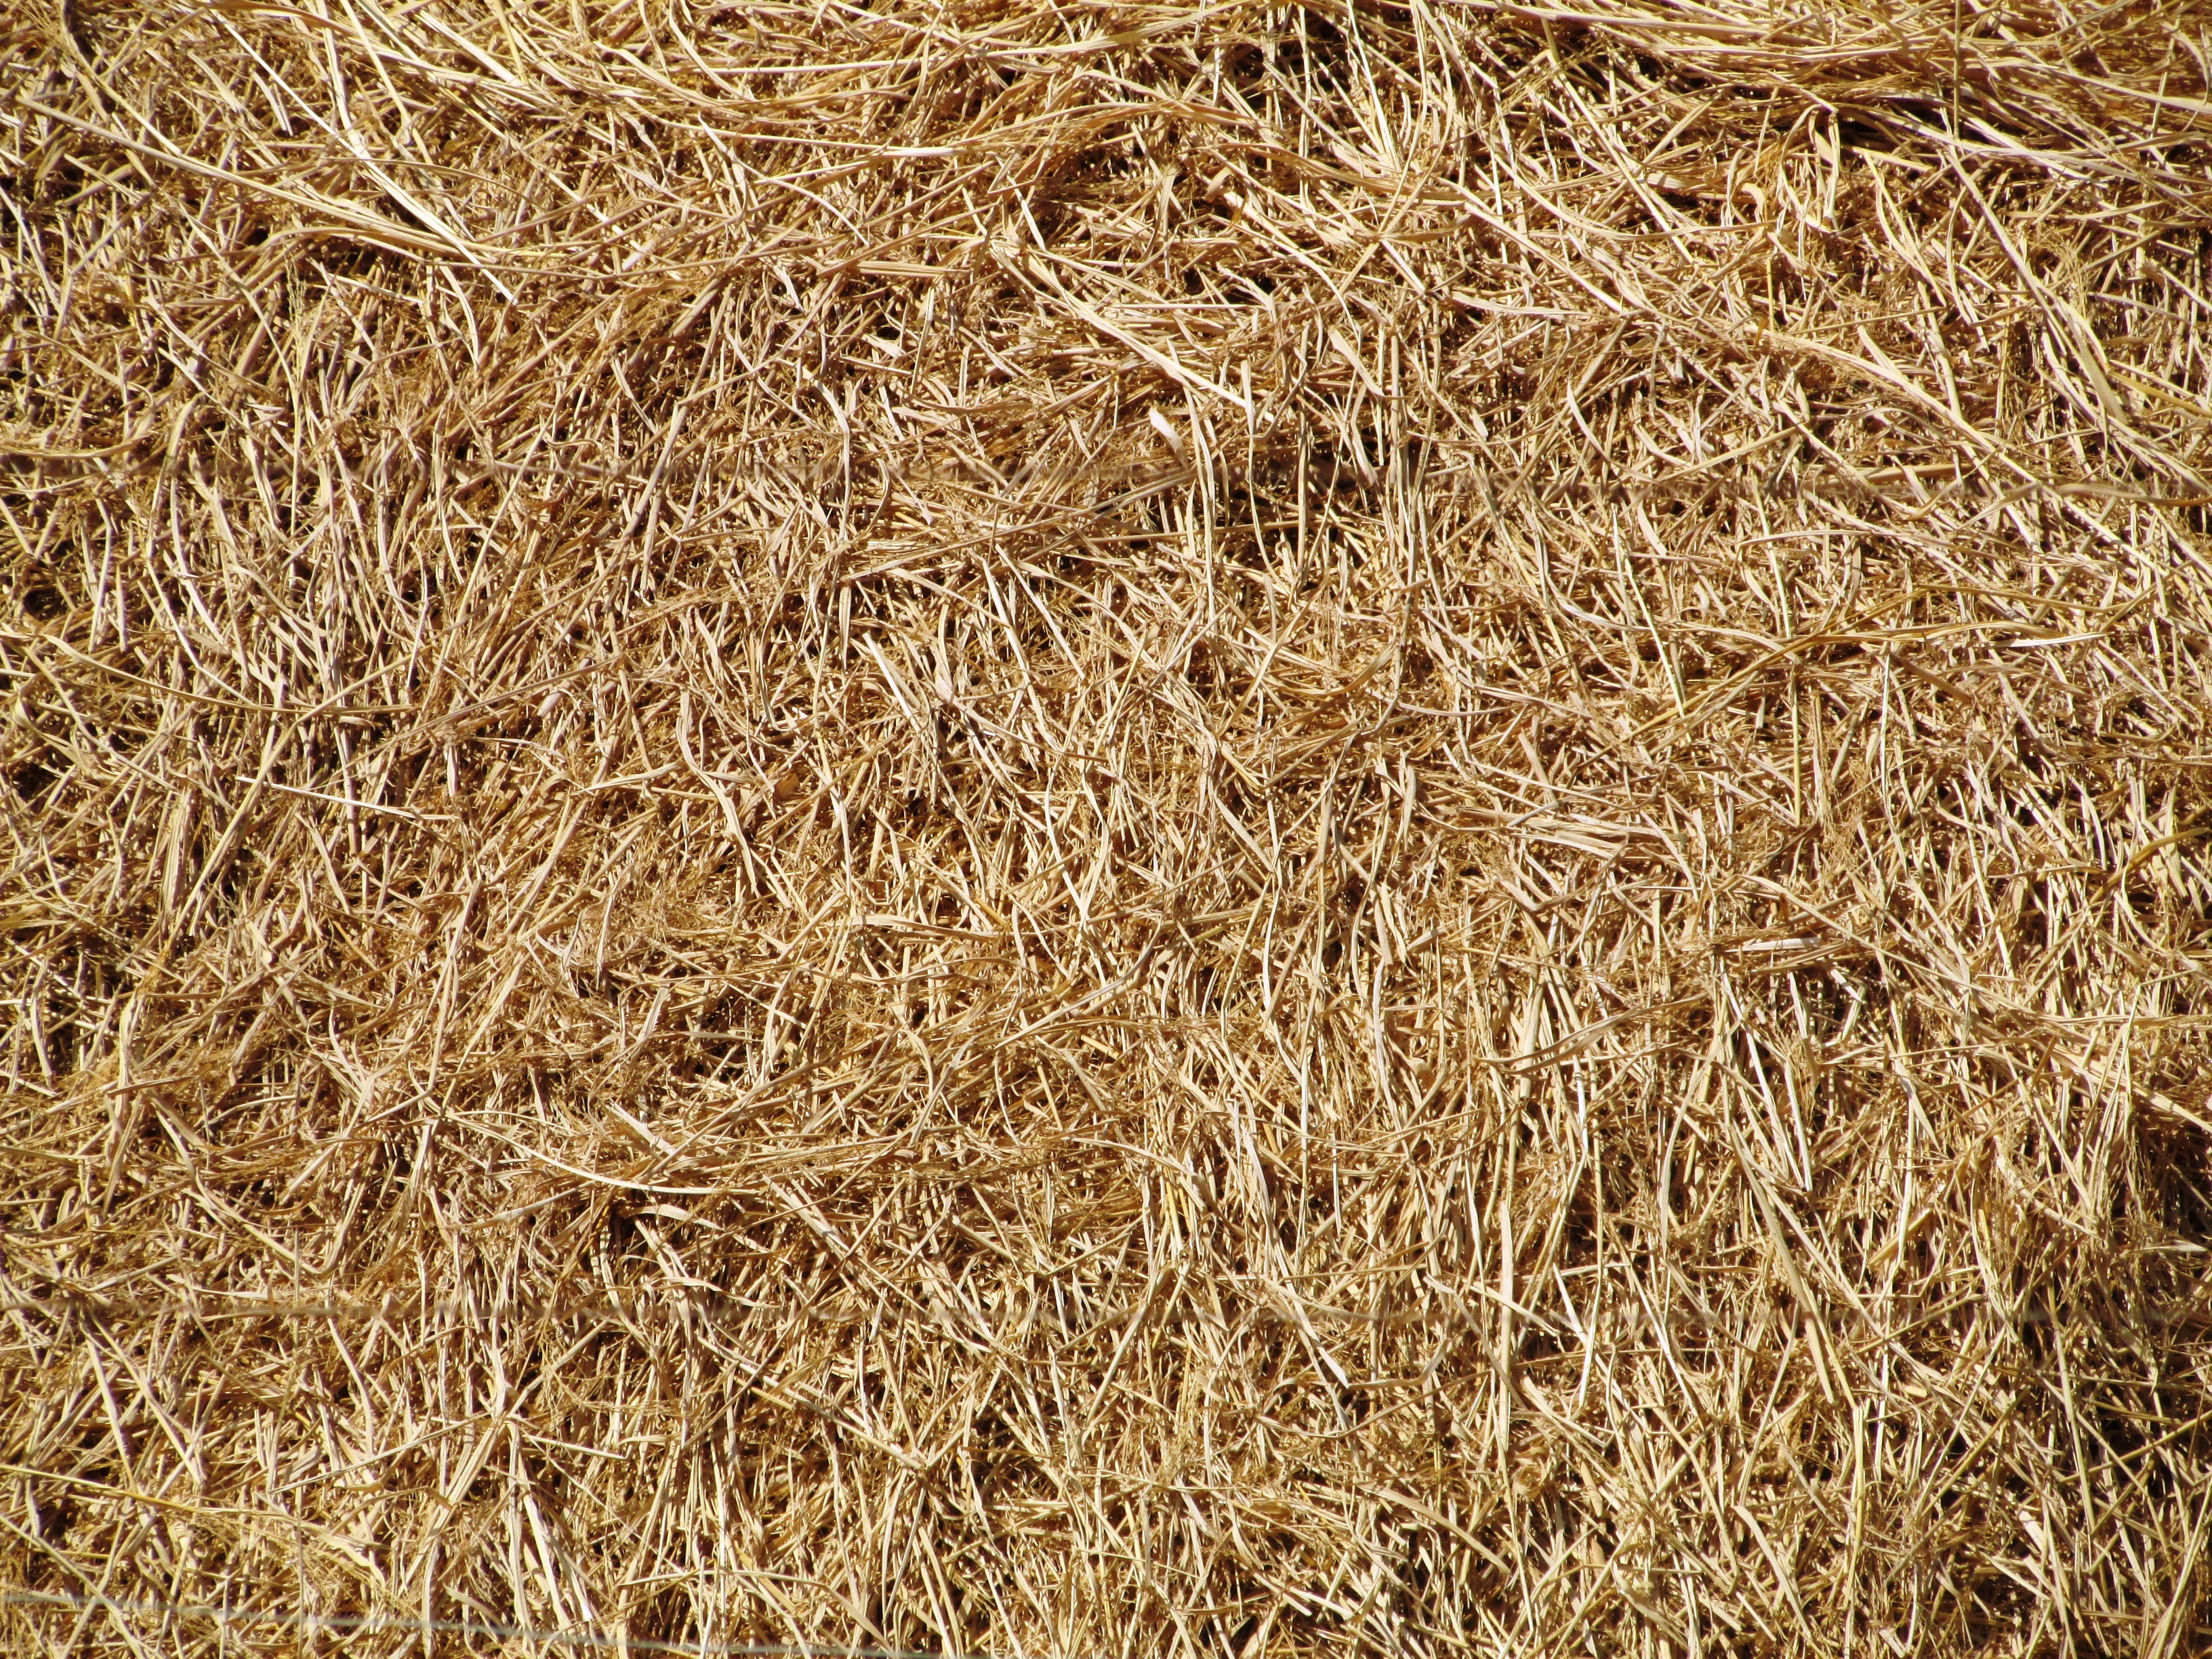
grass, plant, hay, bale, field, farm, texture, farming, crop, soil, agriculture, haystack, agricultural, textured, background, straw, backdrop, grass family